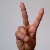
The image shows a hand gesture representing the letter 'V' in Indian Sign Language.